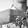
ASL letter: H